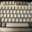
Label: keyboard